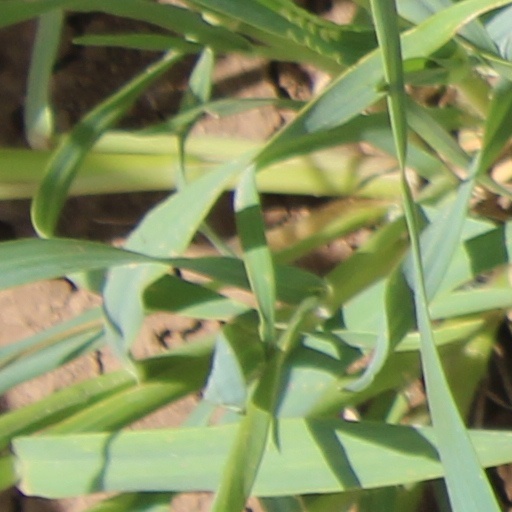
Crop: wheat